Hurricane Ida (2009)

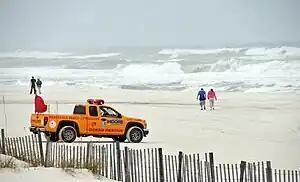
A Pensacola Beach Lifeguard pickup truck parked at a beach with rough seas. Two people are walking close to the water's edge in the background and two more are walking towards the water in the center of the image.

Ahead of Ida's arrival in the United States, a tight pressure gradient between the hurricane and a high-pressure system over the southeastern states resulted in strong winds across southern Florida. These winds, reaching in gusts, caused moderate damage in parts of the state. Roughly 3,000 people were left without power in Miami-Dade, Broward and Palm Beach counties. Several trees were reported to have been downed and some uprooted. One car was struck by a broken tree limb during the event. In the Gulf Stream, the 27' Columbia sailing vessel Serenity, was caught the cyclone north-east of Jacksonville, Florida, and reported a brief strengthening of the storm, with sustained winds of , gusting to , on the eastern side of the system. Due to the sailing vessels non-response to VHF communications, a USCG helicopter was despatched a short while before the eye of the system arrived in the area. However, the crew refused evacuation, and later managed to arrive, somewhat damaged, in St. Augustine. Additionally, moderate beach erosion was reported in counties along the Gulf Coast. Rainfall from the system impacted Florida for two days, resulting in accumulations between in parts of the panhandle. A maximum rainfall of fell in Pensacola. Coastal and inland flooding resulted in numerous road closures and schools and non-governmental offices were closed on November 10. Water rise along the coast was estimated between at the height of the storm. Following the storm, a local state of emergency was declared in Wakulla County. Throughout Florida, damage from the storm amounted to $265,000.